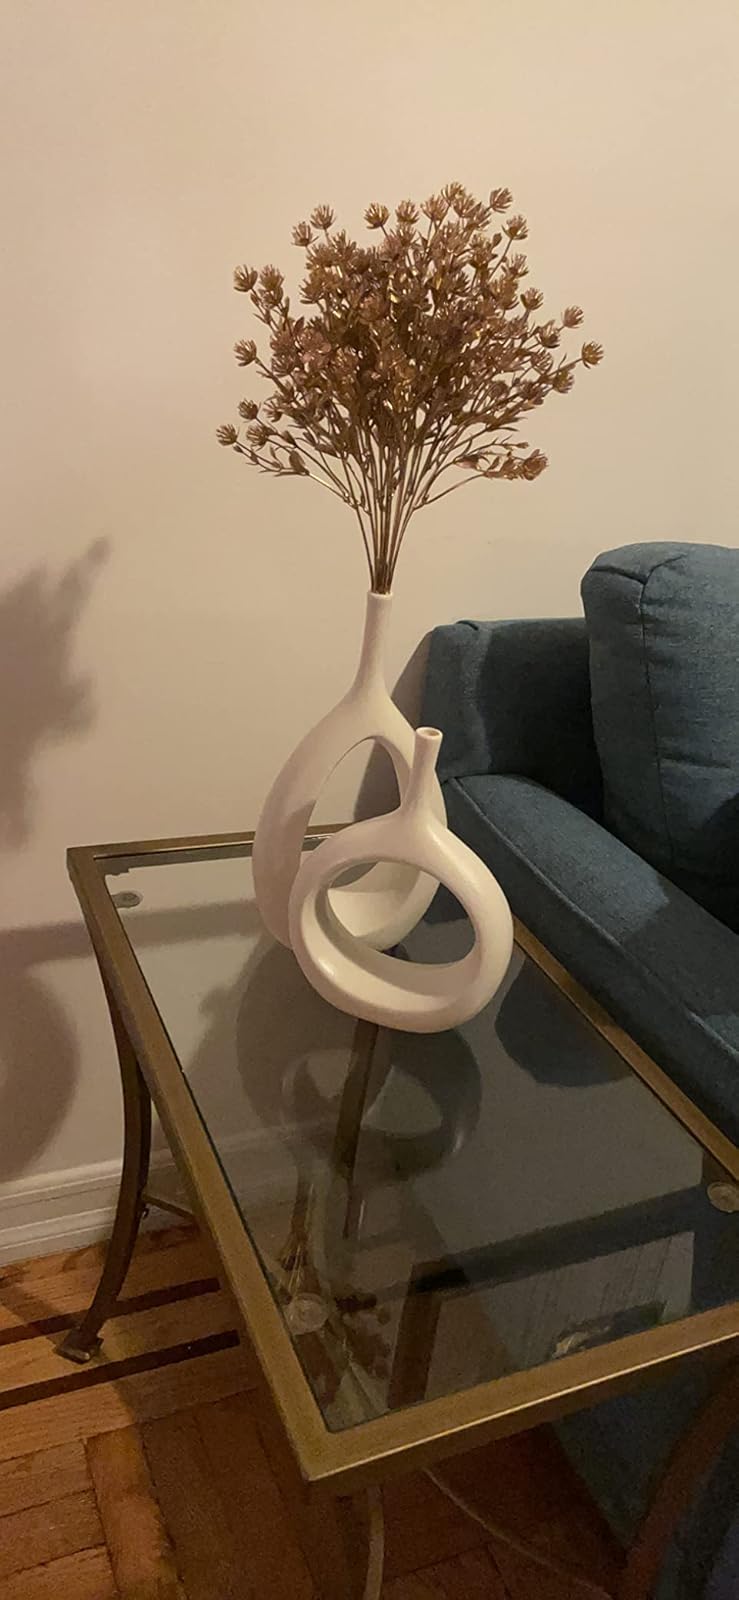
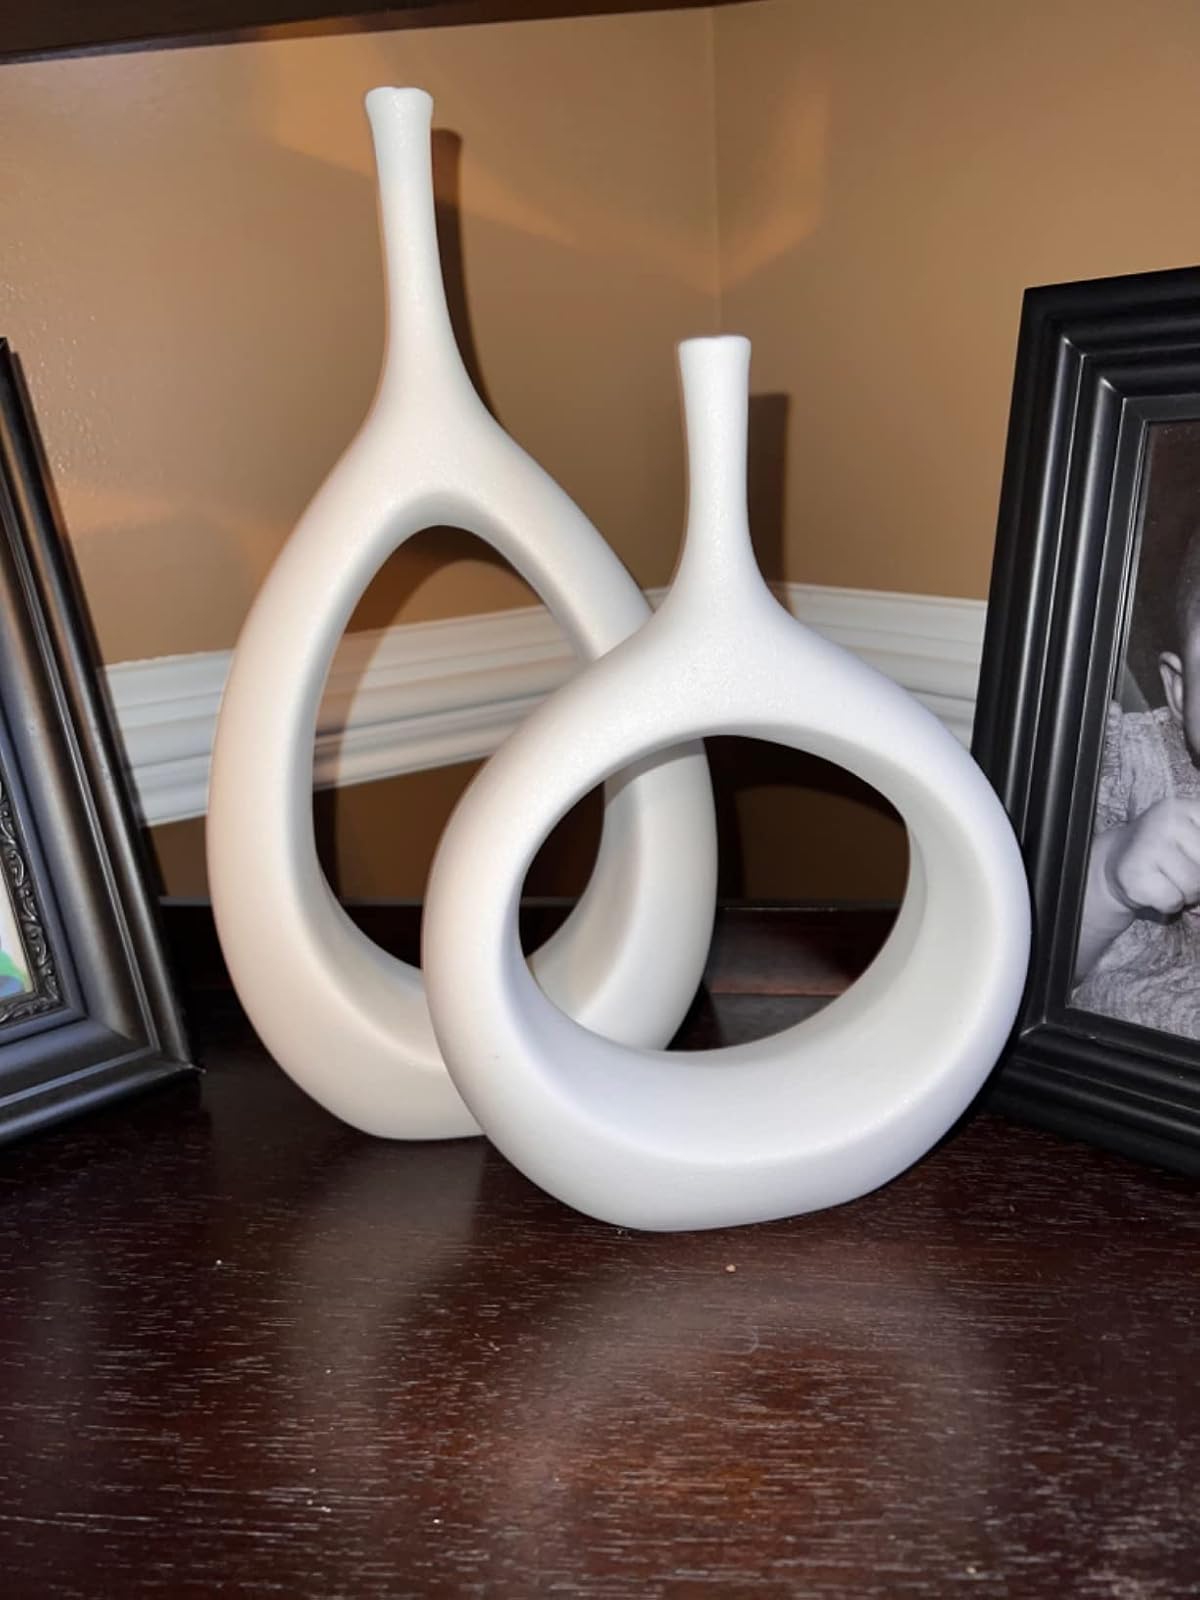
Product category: vase
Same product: yes